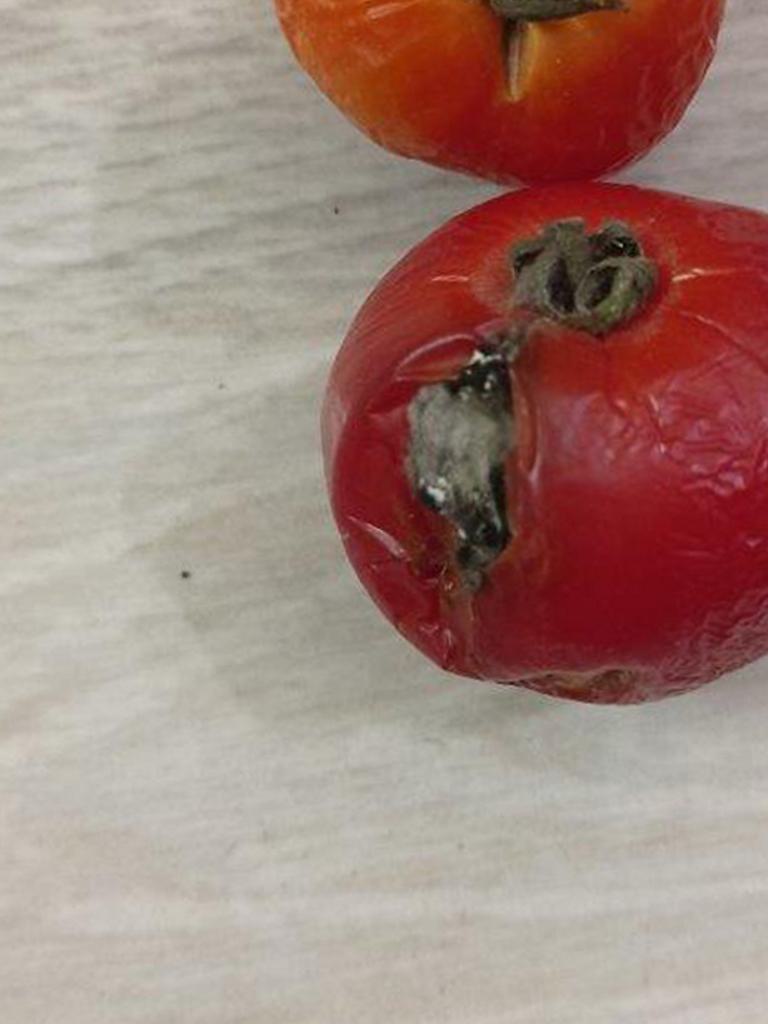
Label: Rotten